Sushma Verma

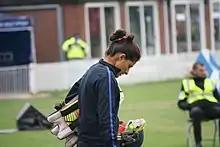
Verma at the 2017 World Cup

Sushma Verma (born 5 November 1992) is an Indian cricketer. She started her national-level career as a wicket-keeper and right-handed batter in the India women's national cricket team.